Tamil sexual minorities

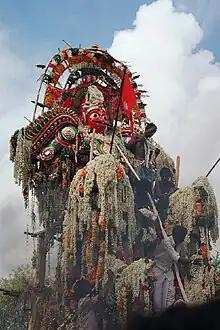
Kuvagam Kuttantavar

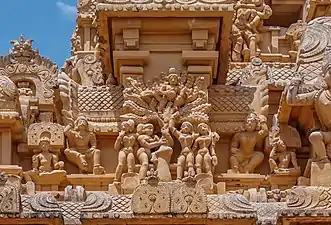
A depiction of sex (kama) at the Chola Era temple at Tanjore

The famed festival for the deity Aarvan, the deity worshiped by transgender and third gender people, is descended from folklore established prior to the advent of the Tamil-Brahmi script and celebrated at Kuvagam. The story behind the festival is often heard in modern times through the Hindu epic Mahabharata, but more commonly as a separate folklore in Tamil culture.